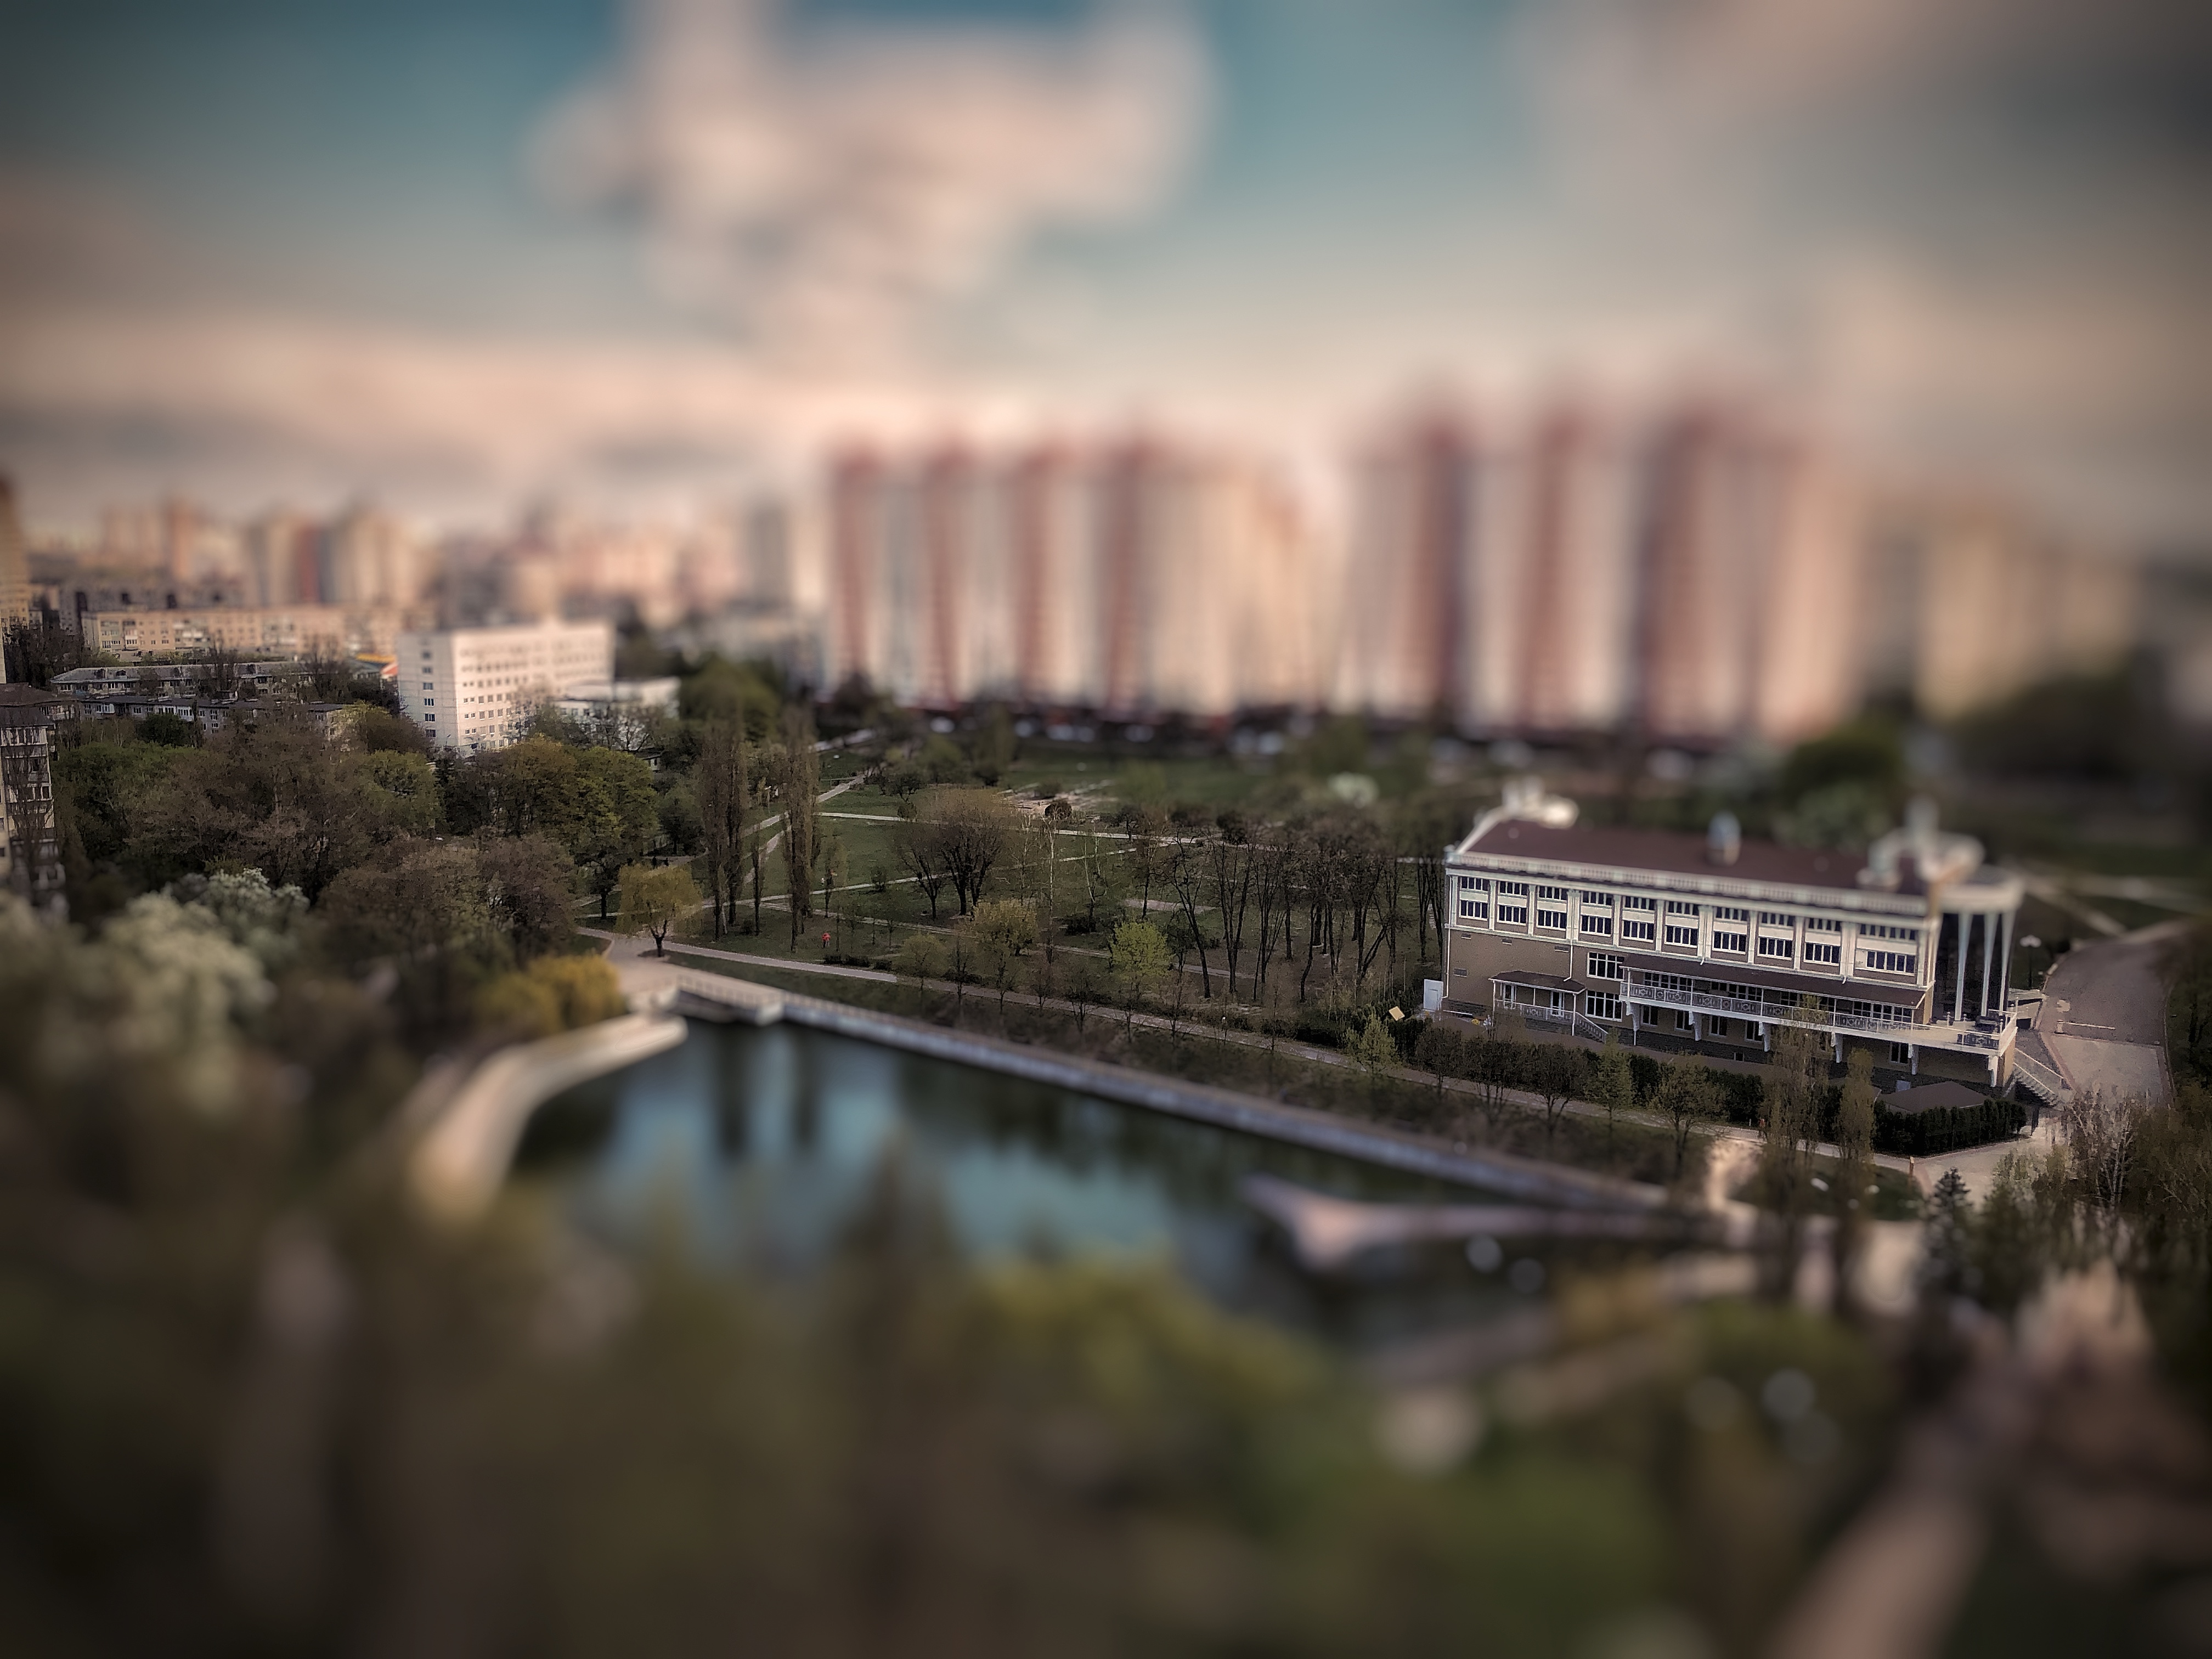
mobile, phone, mobile camera, city, tilt shift, lake, district, sunset, cloud, sky, atmosphere, daytime, building, skyscraper, nature, tower block, cityscape, architecture, urban design, tree, atmospheric phenomenon, landscape, rolling, condominium, morning, real estate, metropolis, metropolitan area, landmark, road, horizon, track, dusk, human settlement, urban area, railway, mixed use, tower, roof, reflection, downtown, metal, grass, meteorological phenomenon, public transport, rolling stock, evening, scale model, night, stock photography, commercial building, skyline, street, bird's eye view, suburb, aerial photography, apartment, darkness, industry, river, smoke, tourist attraction